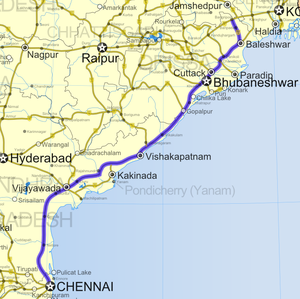
La route nationale 5 relie Chennai à Jharpokharia. Elle est longue de 1 949 km et forme la partie est, le long de la côte l'Océan Indien, du Quadrilatère d'or.